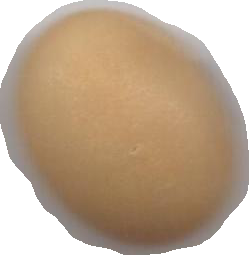
Variety: Anjasmoro